Horse meat

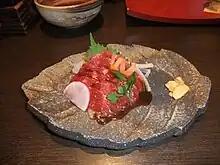
"Basashi" from Kumamoto

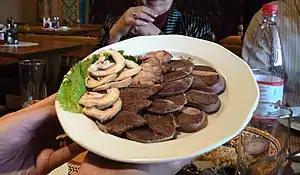
A platter of horse meat served at "Kishlak", an Uzbek restaurant in Kazakhstan. The horse meat was served cold. There are three types on the platter: tripe on the left, roasted in the middle, and Qazı sausage on the right. The roasted meat tasted no different from roast beef.

In southern Italy, horse meat is commonly eaten everywhere – especially in the region of Apulia, where it is considered a delicacy. It is a vital part of the in Bari and of the , a stew with tomato sauce, vegetables and chili, popular in Salento.